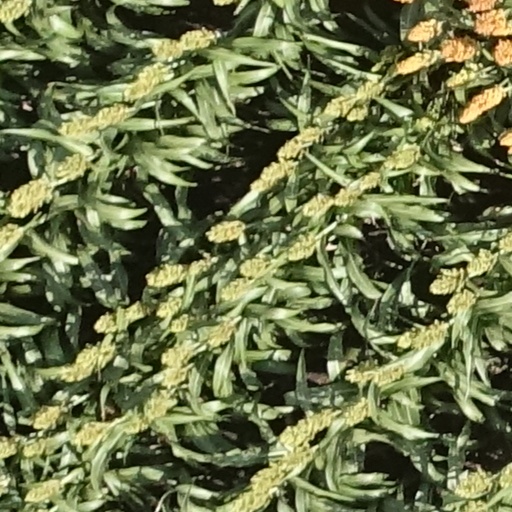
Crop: sorghum